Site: brandenburg
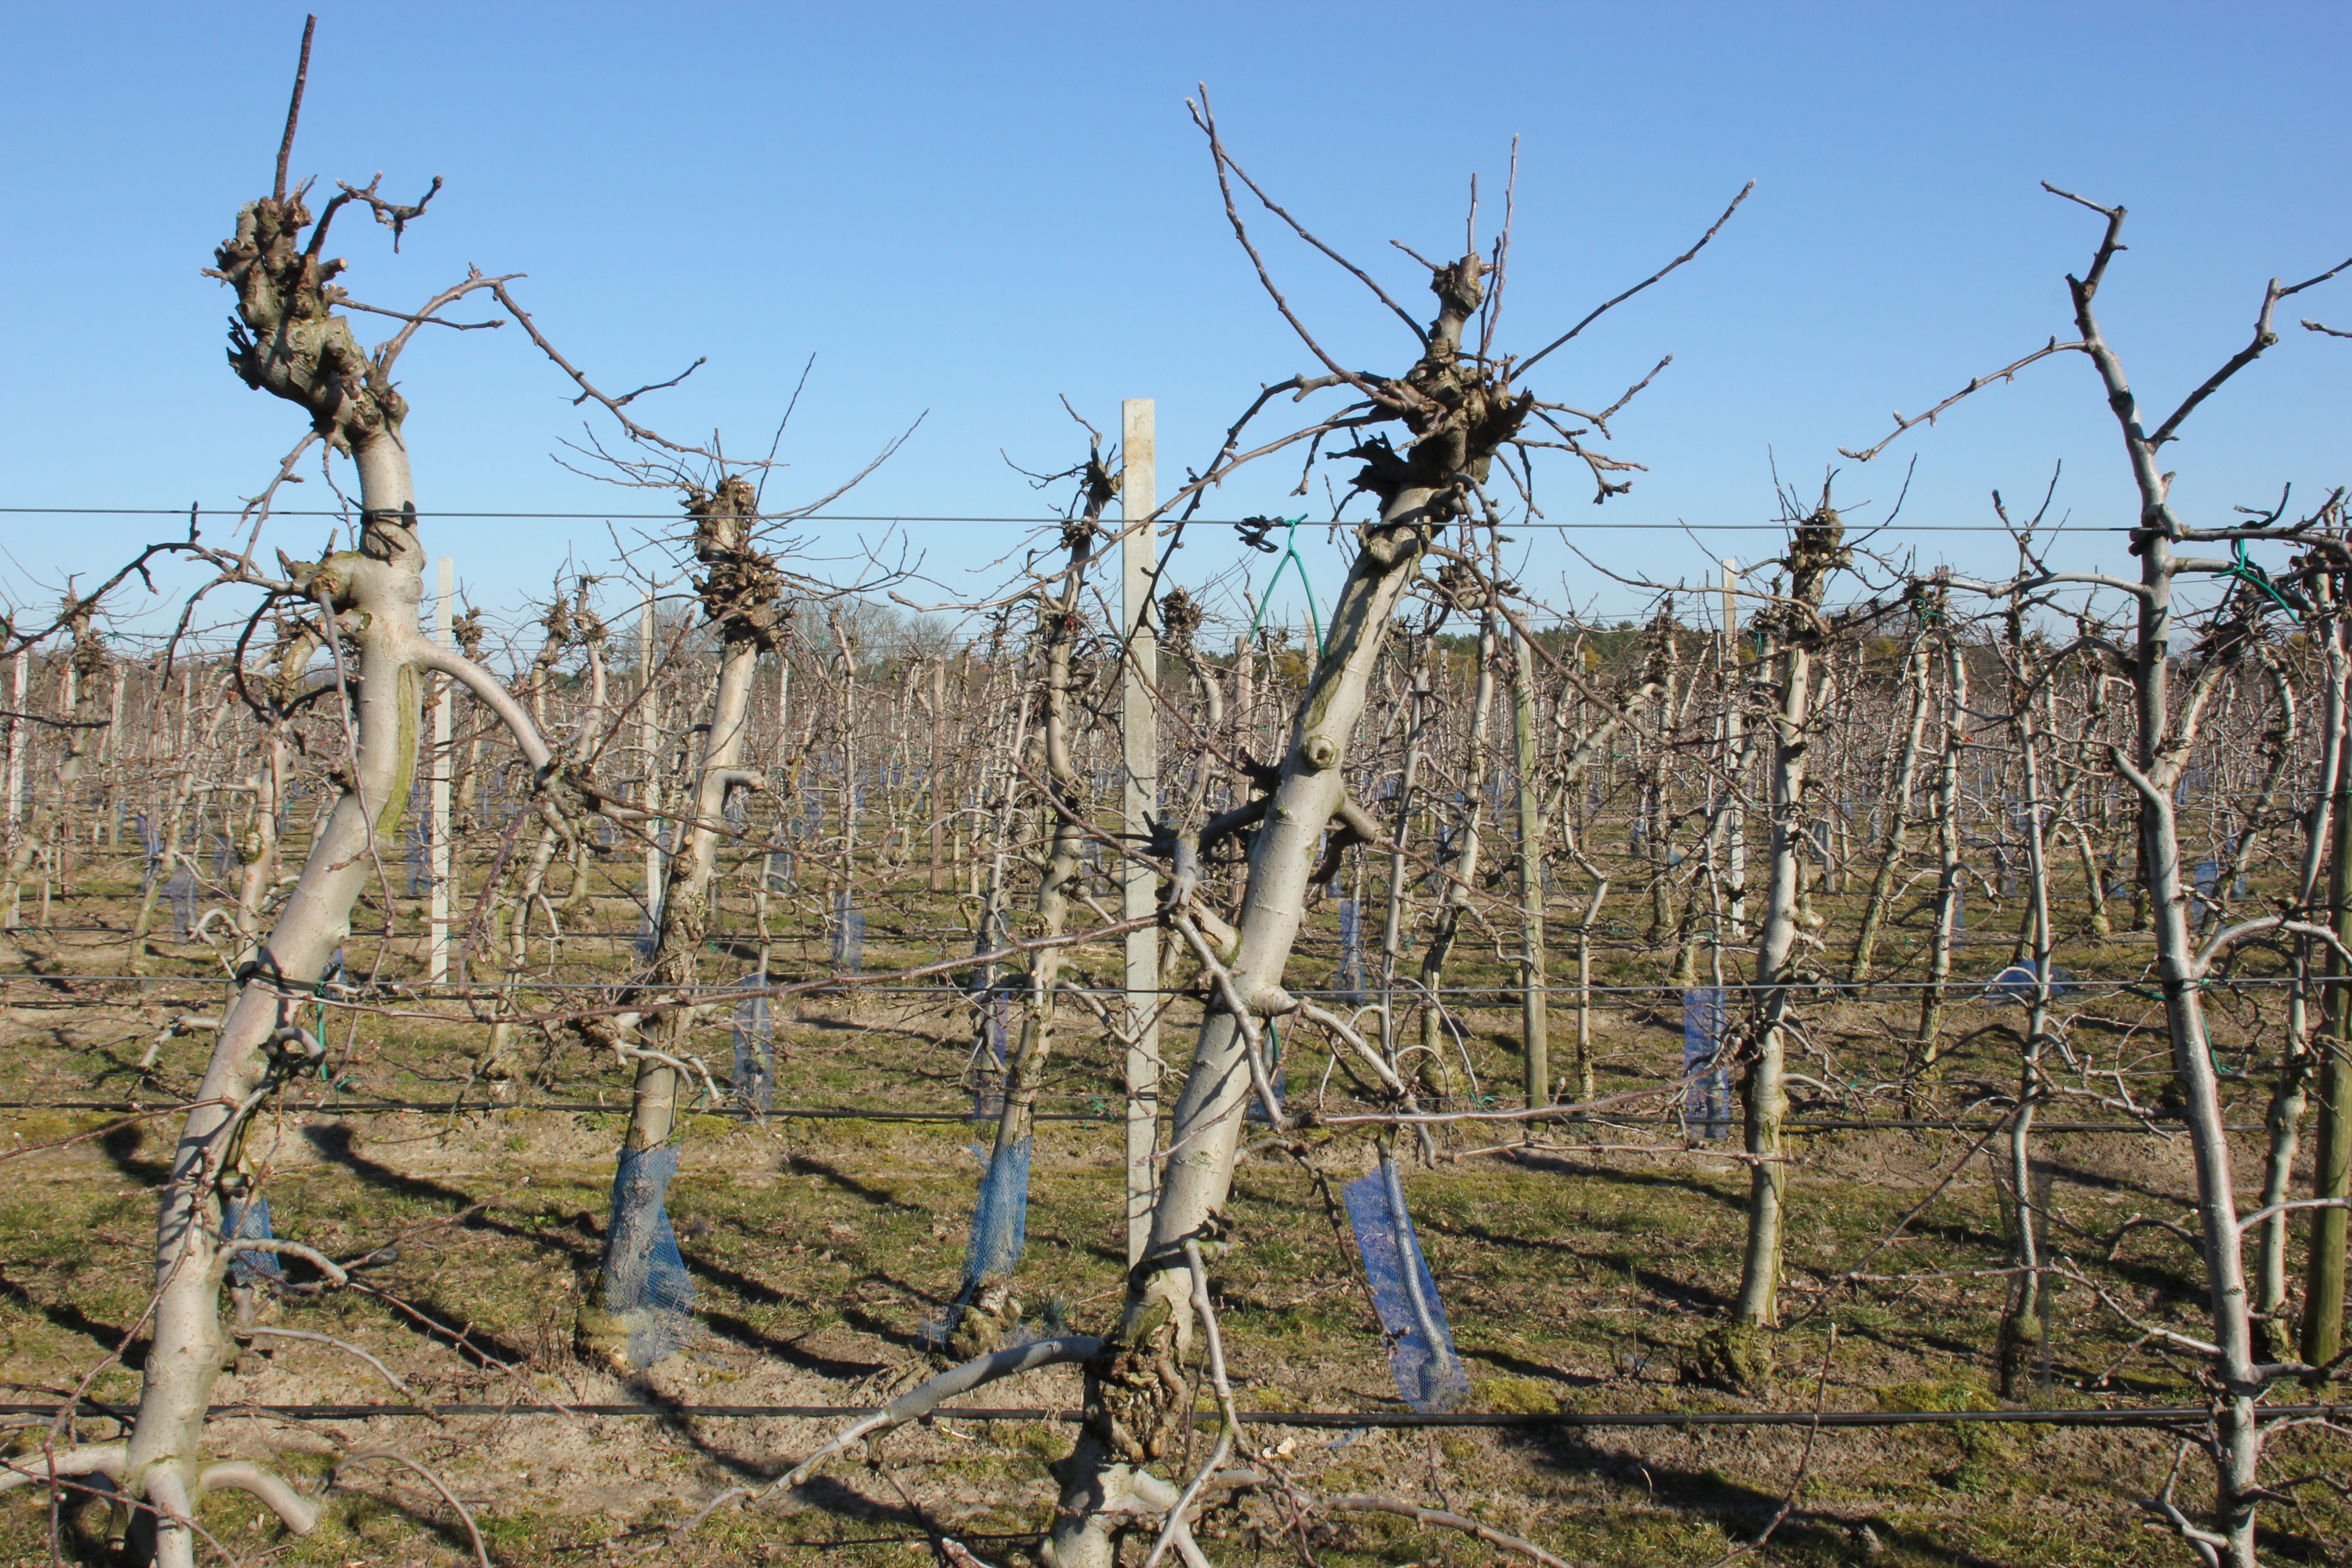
Growth stage (BBCH 03): Bud development